Controlled Impact Demonstration

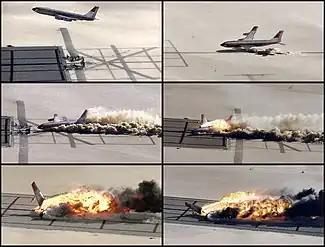
The controlled impact demonstration

The Controlled Impact Demonstration (or colloquially the Crash In the Desert) was a joint project between NASA and the Federal Aviation Administration (FAA) that intentionally crashed a remotely controlled Boeing 720 aircraft to acquire data and test new technologies to aid passenger and crew survival. The crash required more than four years of preparation by NASA Ames Research Center, Langley Research Center, Dryden Flight Research Center, the FAA, and General Electric. After numerous test runs, the plane was crashed on December 1, 1984. The test went generally according to plan, and produced a large fireball that required more than an hour to extinguish.